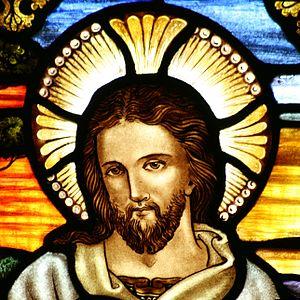
Vitrail de l'église anglicane Saint Jean Baptiste d'Ashfield (site de l'église), en Nouvelle Galles du Sud (Australie). Le vitrail illustre la description de Jésus par lui même dans le livre de Jean (chapitre 10, verset 11)